Museum of Wigan Life

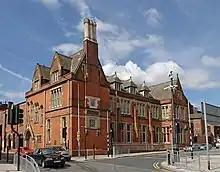
'The History Shop', as it was in 2007

In 1990, due to an increasing need for space, the library was relocated to the New Town Hall, on site of Wigan Mining and Technical College. In 1992, the newly formed Wigan Heritage Services opened the History Shop in the old library with intentions of hosting travelling (temporary) and in-house (permanent) exhibitions and the Wigan local history collection, parish registers and census returns in a study/research area on the first floor.